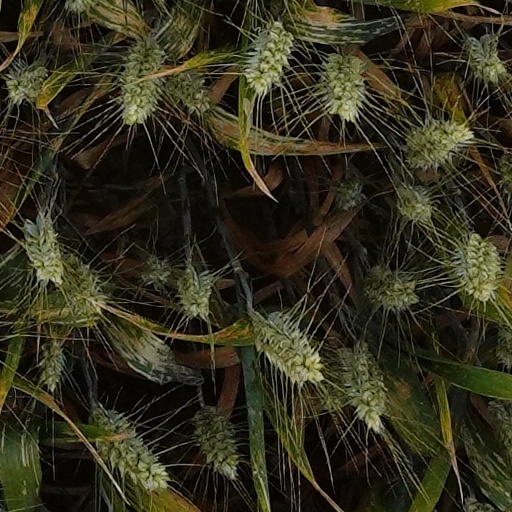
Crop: wheat